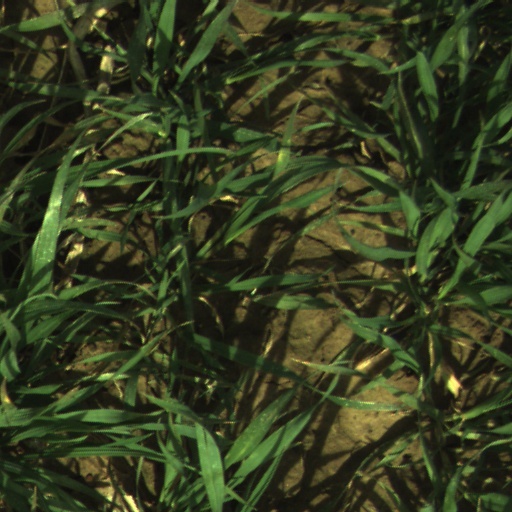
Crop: wheat